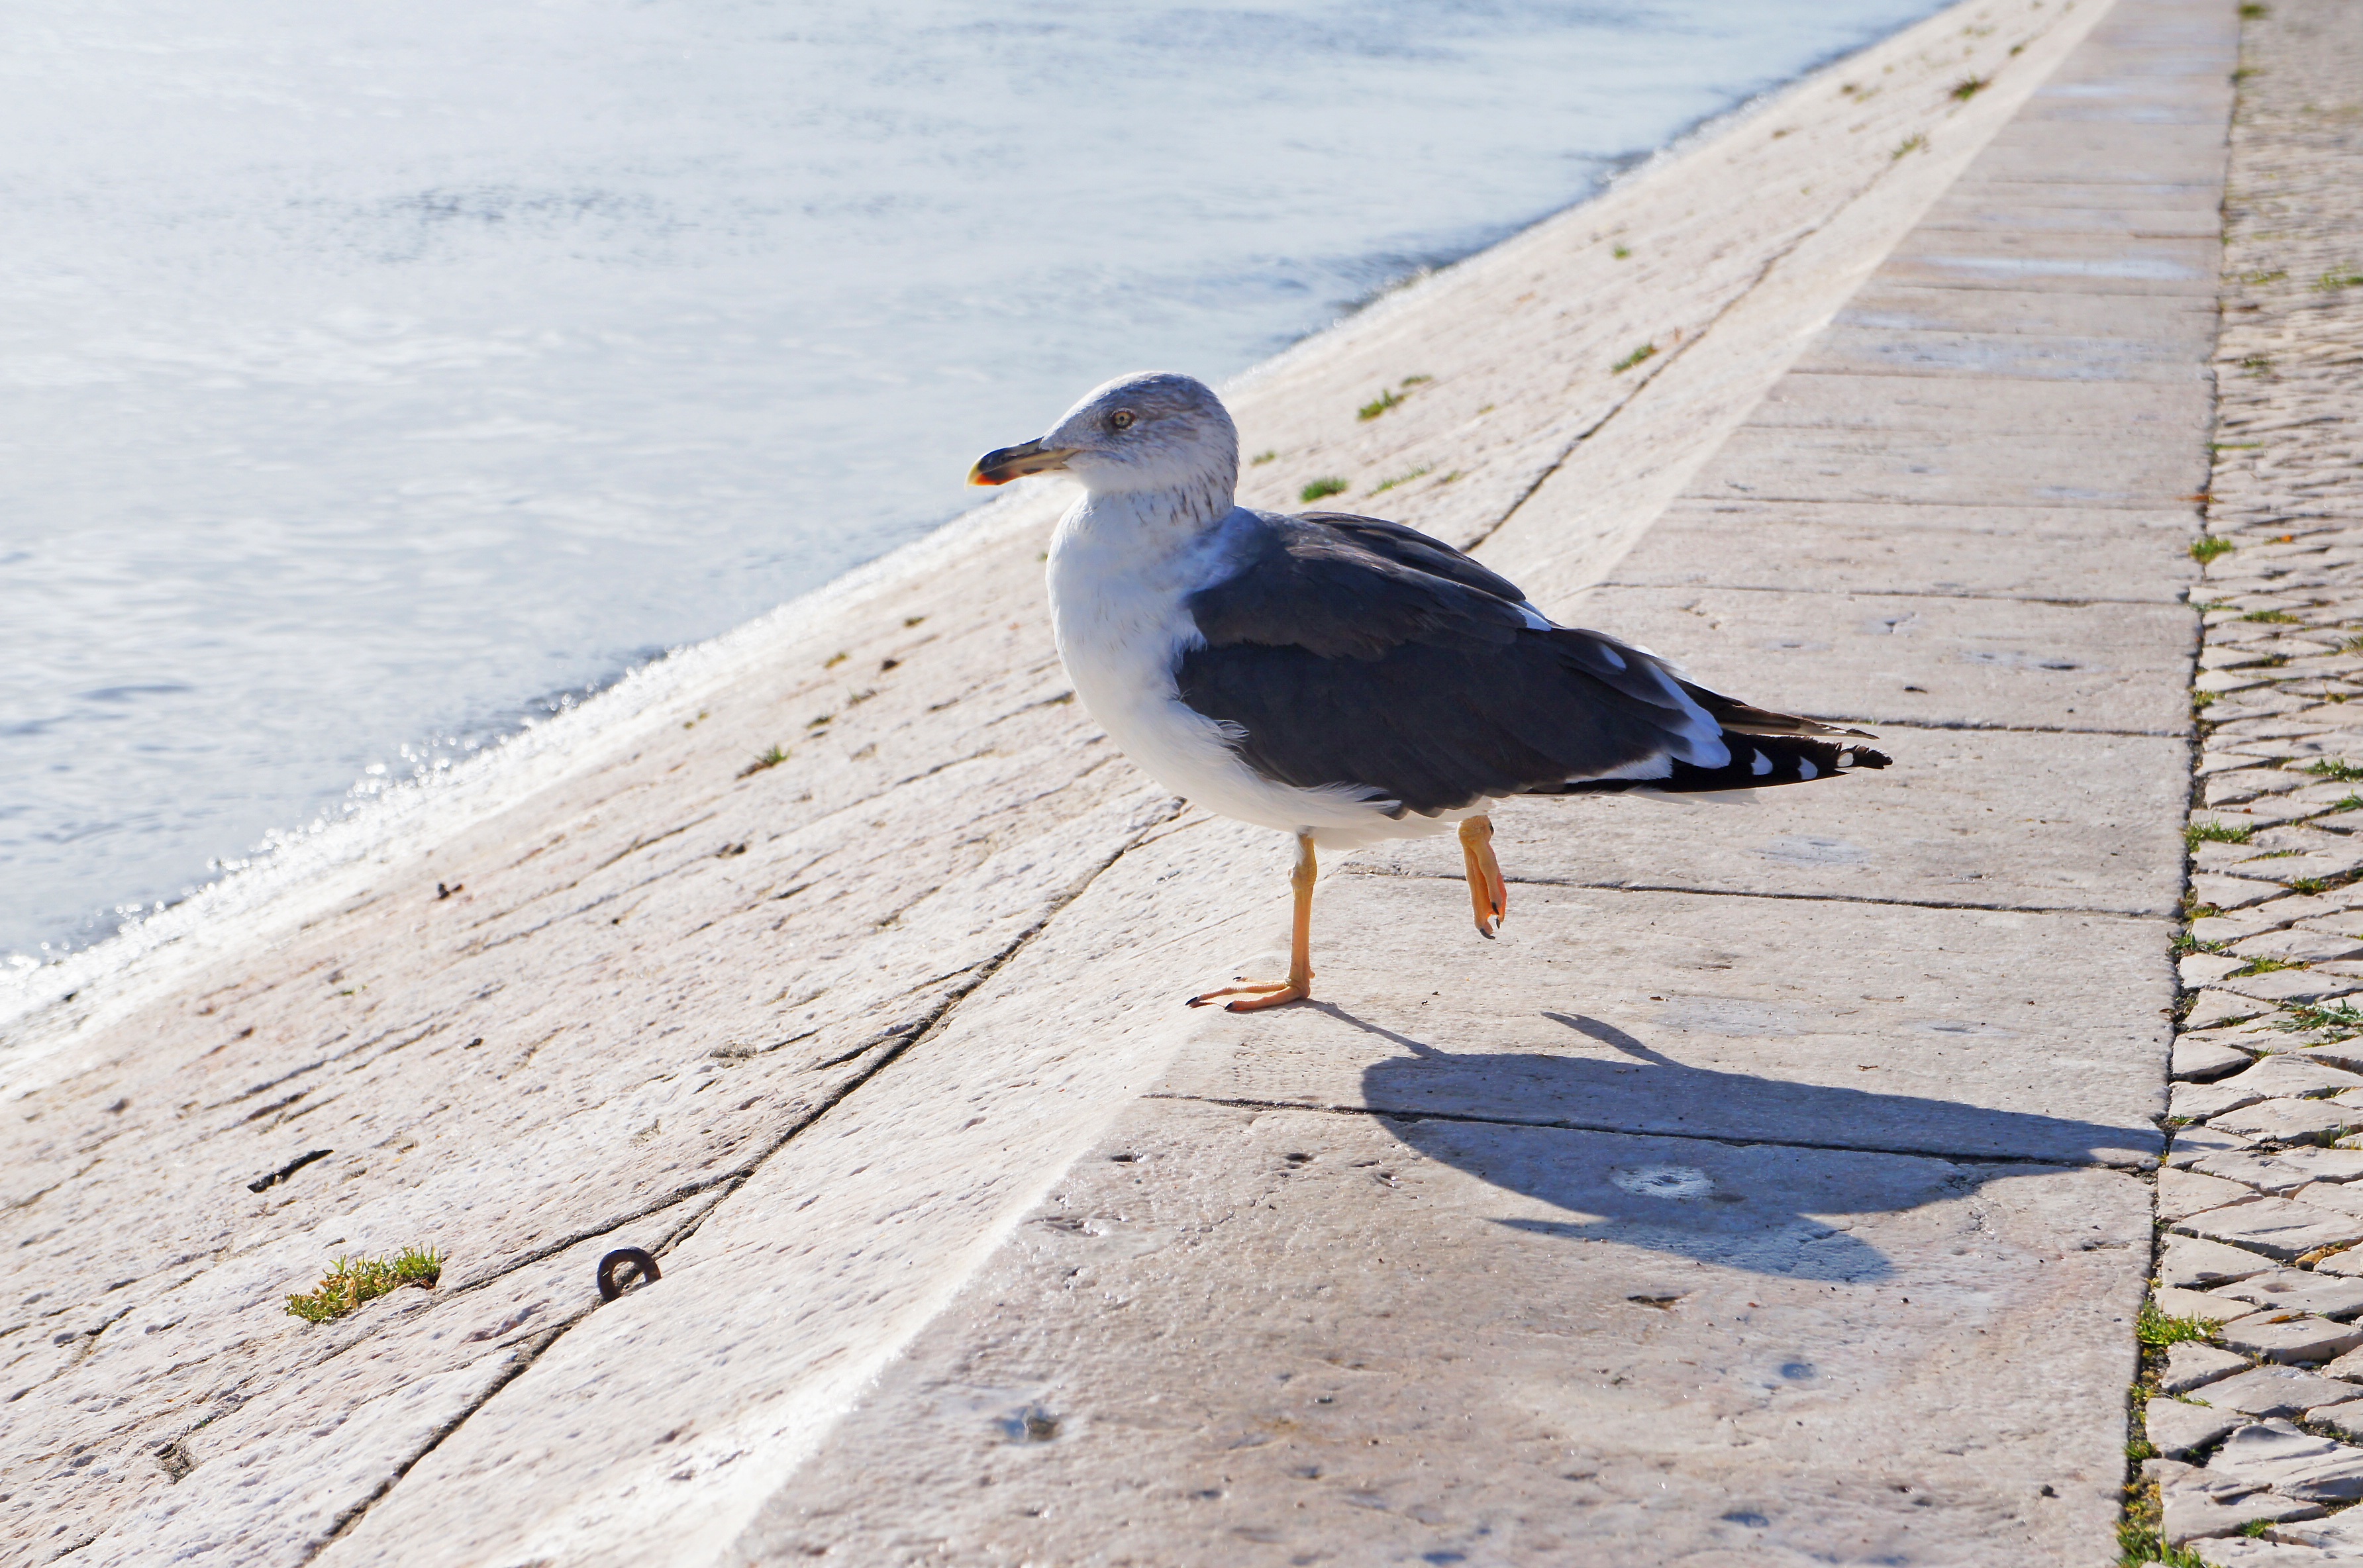
beach, sea, water, nature, ocean, bird, wing, animal, seabird, flying, fly, seagull, wildlife, gull, blue, fauna, vertebrate, charadriiformes